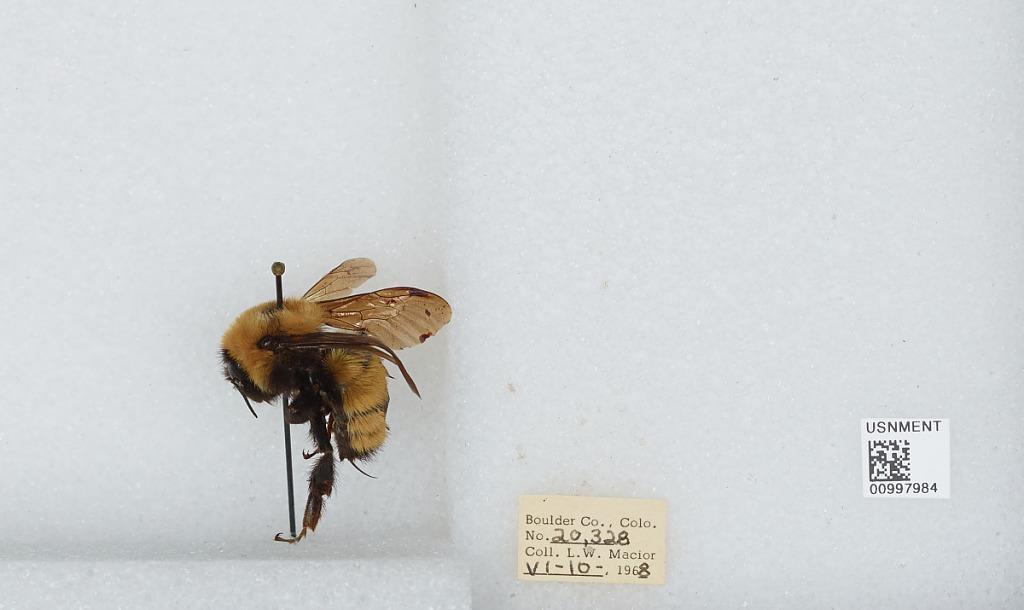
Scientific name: Bombus (Fervidobombus) fervidus fervidus (Fabricius)
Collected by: L. Macior
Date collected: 1968-6-10
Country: United States
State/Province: Colorado
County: Boulder
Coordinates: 40.09, -105.36